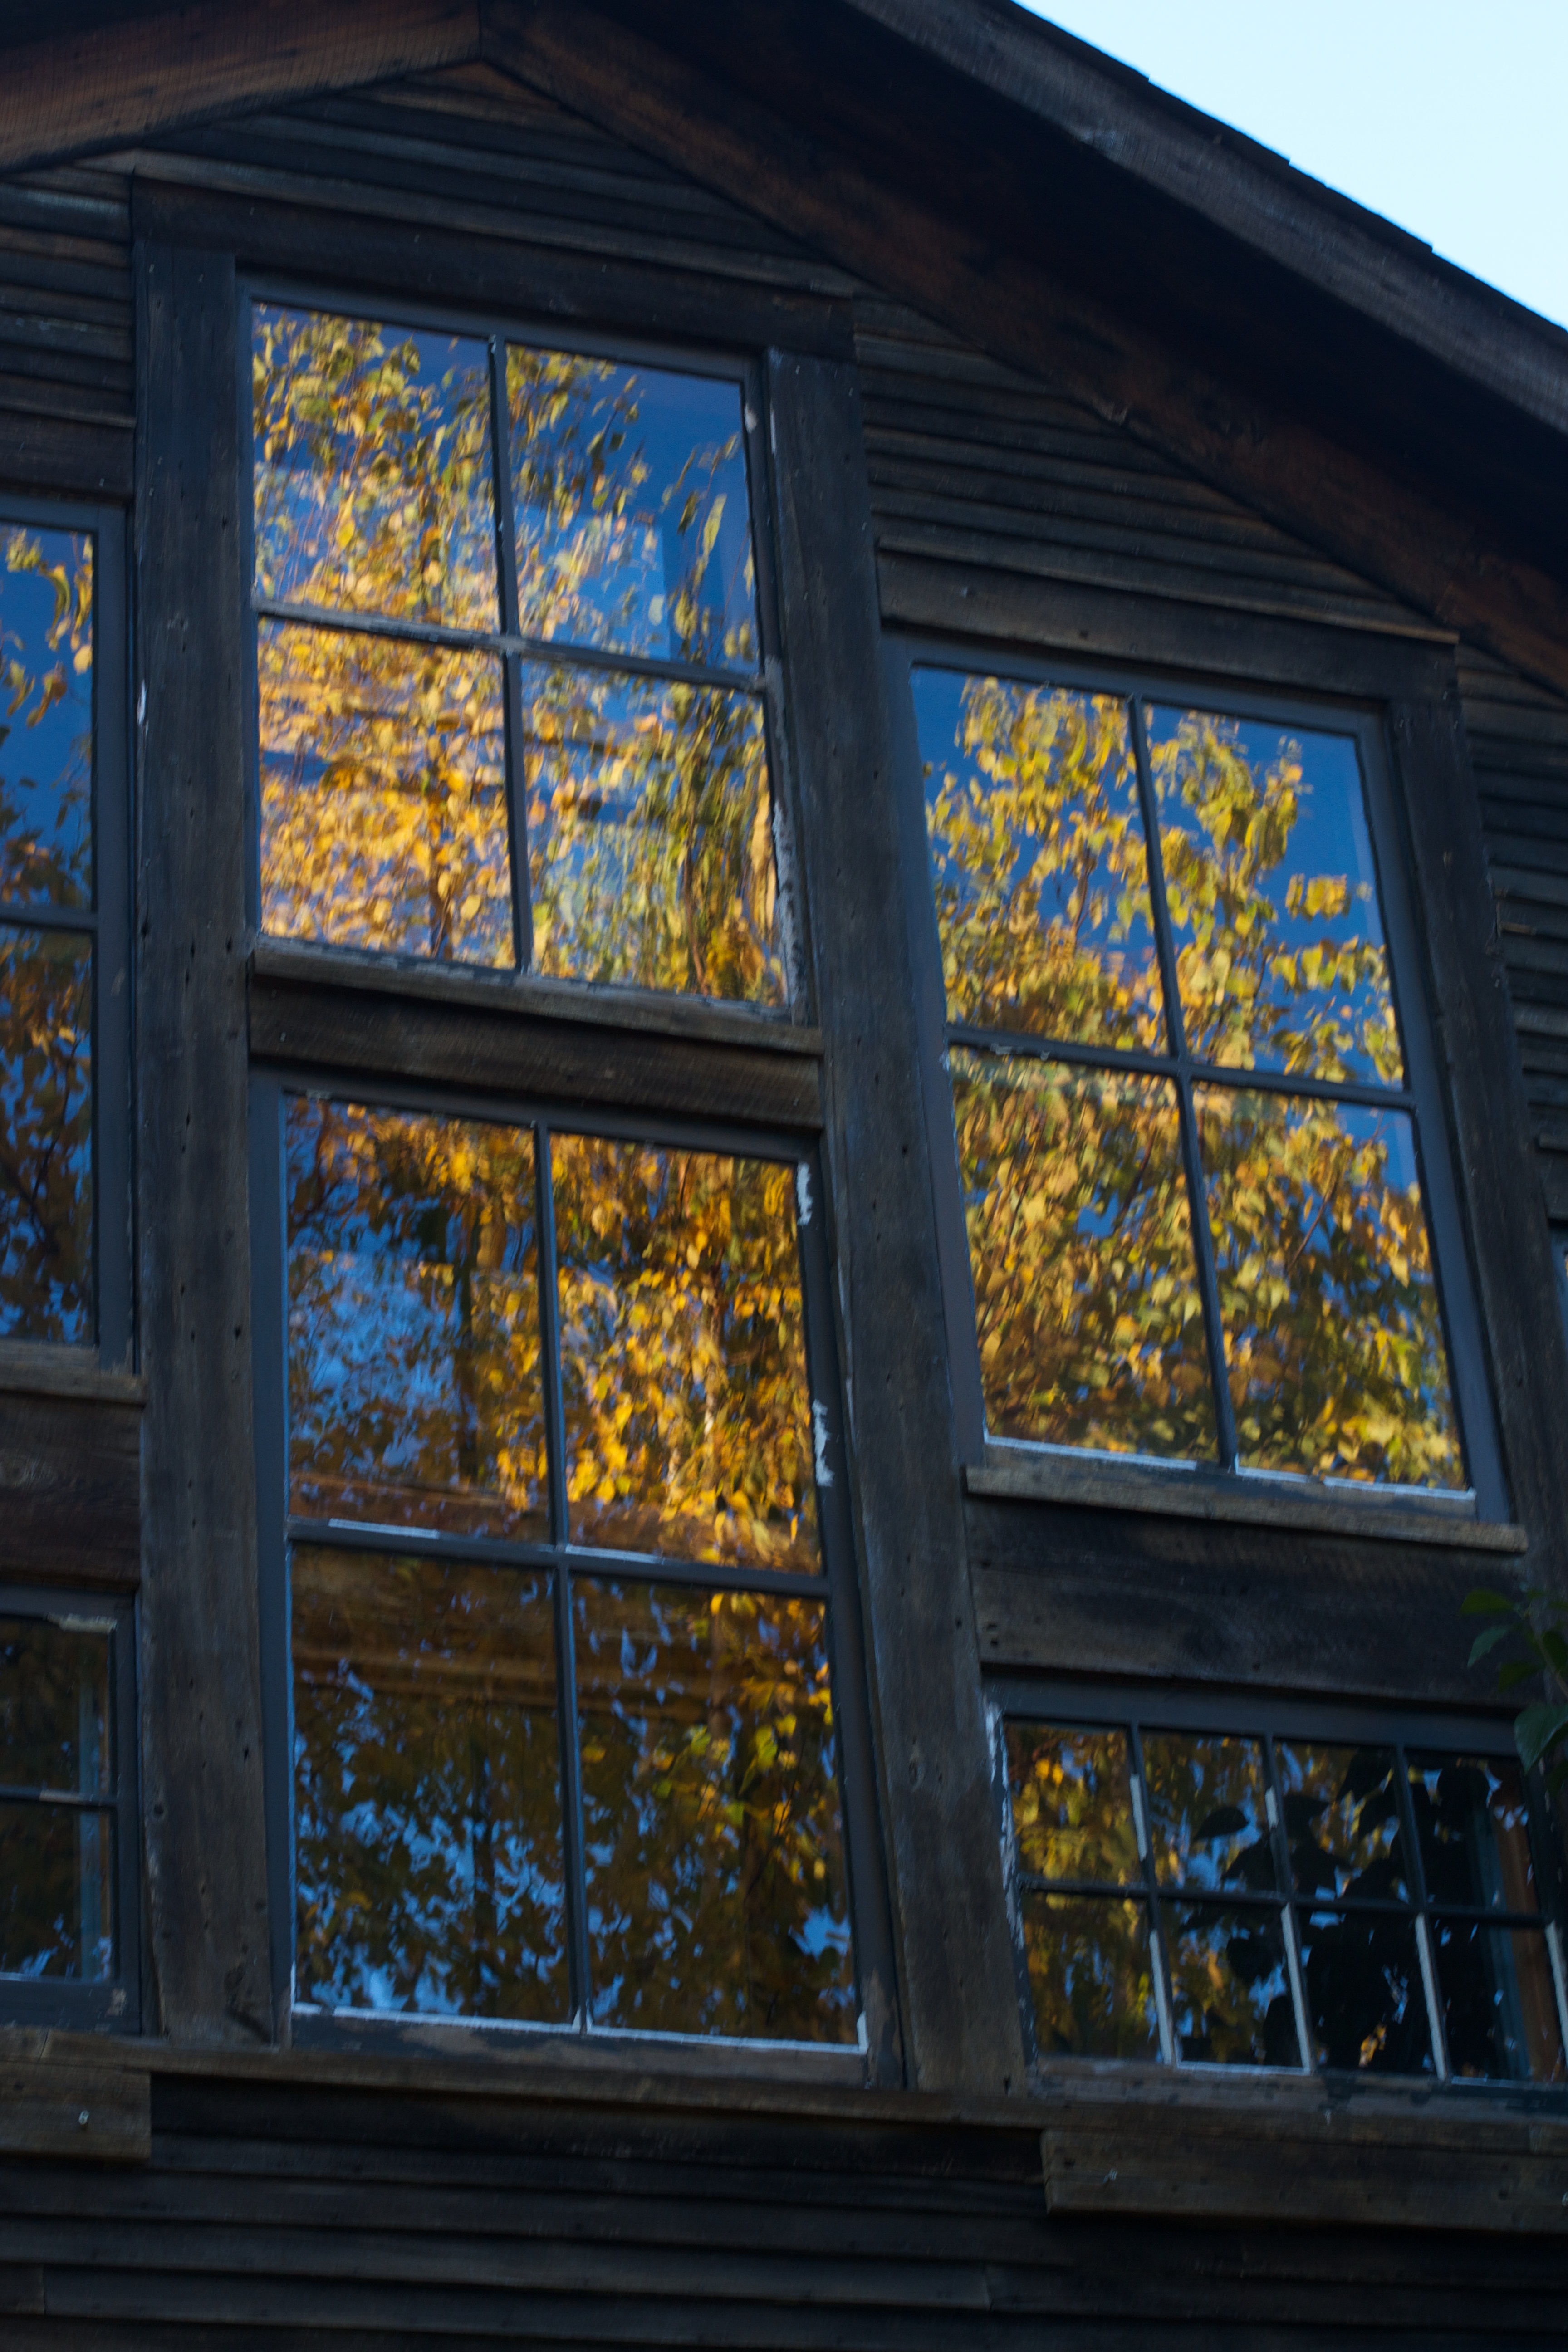
architecture, wood, house, window, glass, home, facade, blue, door, material, estate, daylighting, urban area